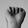
ASL letter: A